Serbia

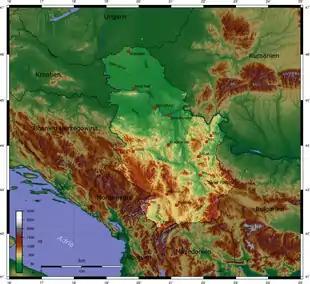
Topographic map of Serbia

The Yugoslav territory was the scene of a civil war between royalist Chetniks commanded by Draža Mihailović and communist partisans commanded by Josip Broz Tito. Axis auxiliary units of the Serbian Volunteer Corps and the Serbian State Guard fought against both of these forces. The siege of Kraljevo was a major battle of the uprising in Serbia, led by Chetnik forces against the Nazis. Several days after the battle began the German forces committed a massacre of approximately 2,000 civilians in an event known as the Kraljevo massacre, in a reprisal for the attack.